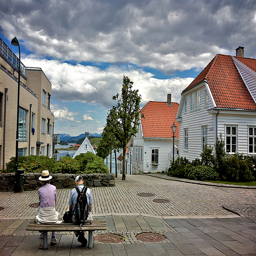
A man and women sitting beside one another on a bench.
Two individuals sitting on a wooden bench near a few white houses and brick roads.
Two people are sitting on a bench near some homes.
A couple of people sitting on top of a bench near a small building.
Two people sit on a wooden bench overlooking a village.